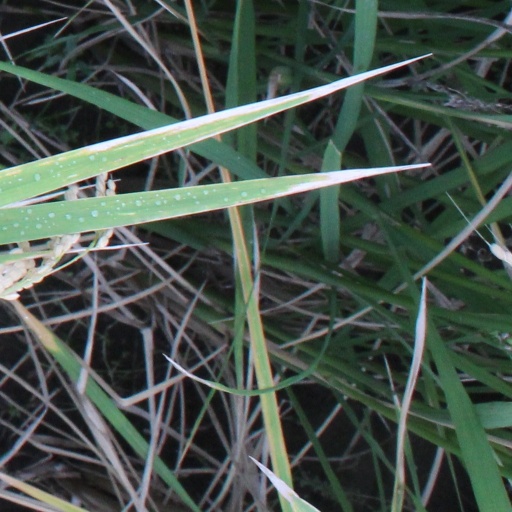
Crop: rice